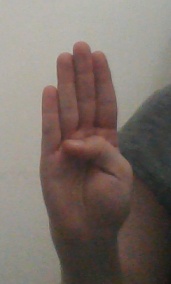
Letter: kaaf